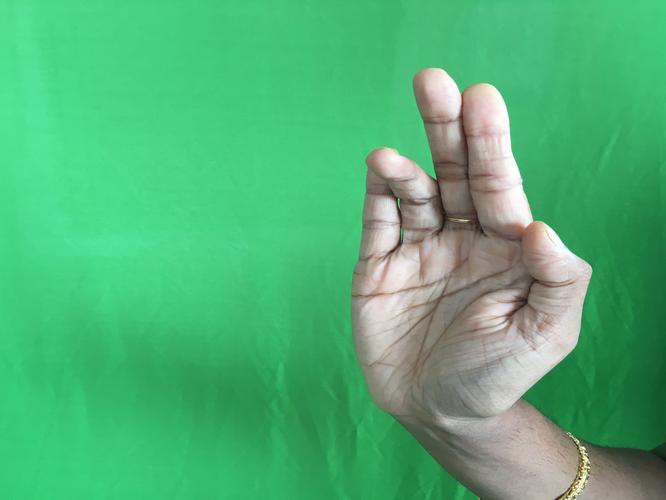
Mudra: Tripathaka
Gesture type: single_hand